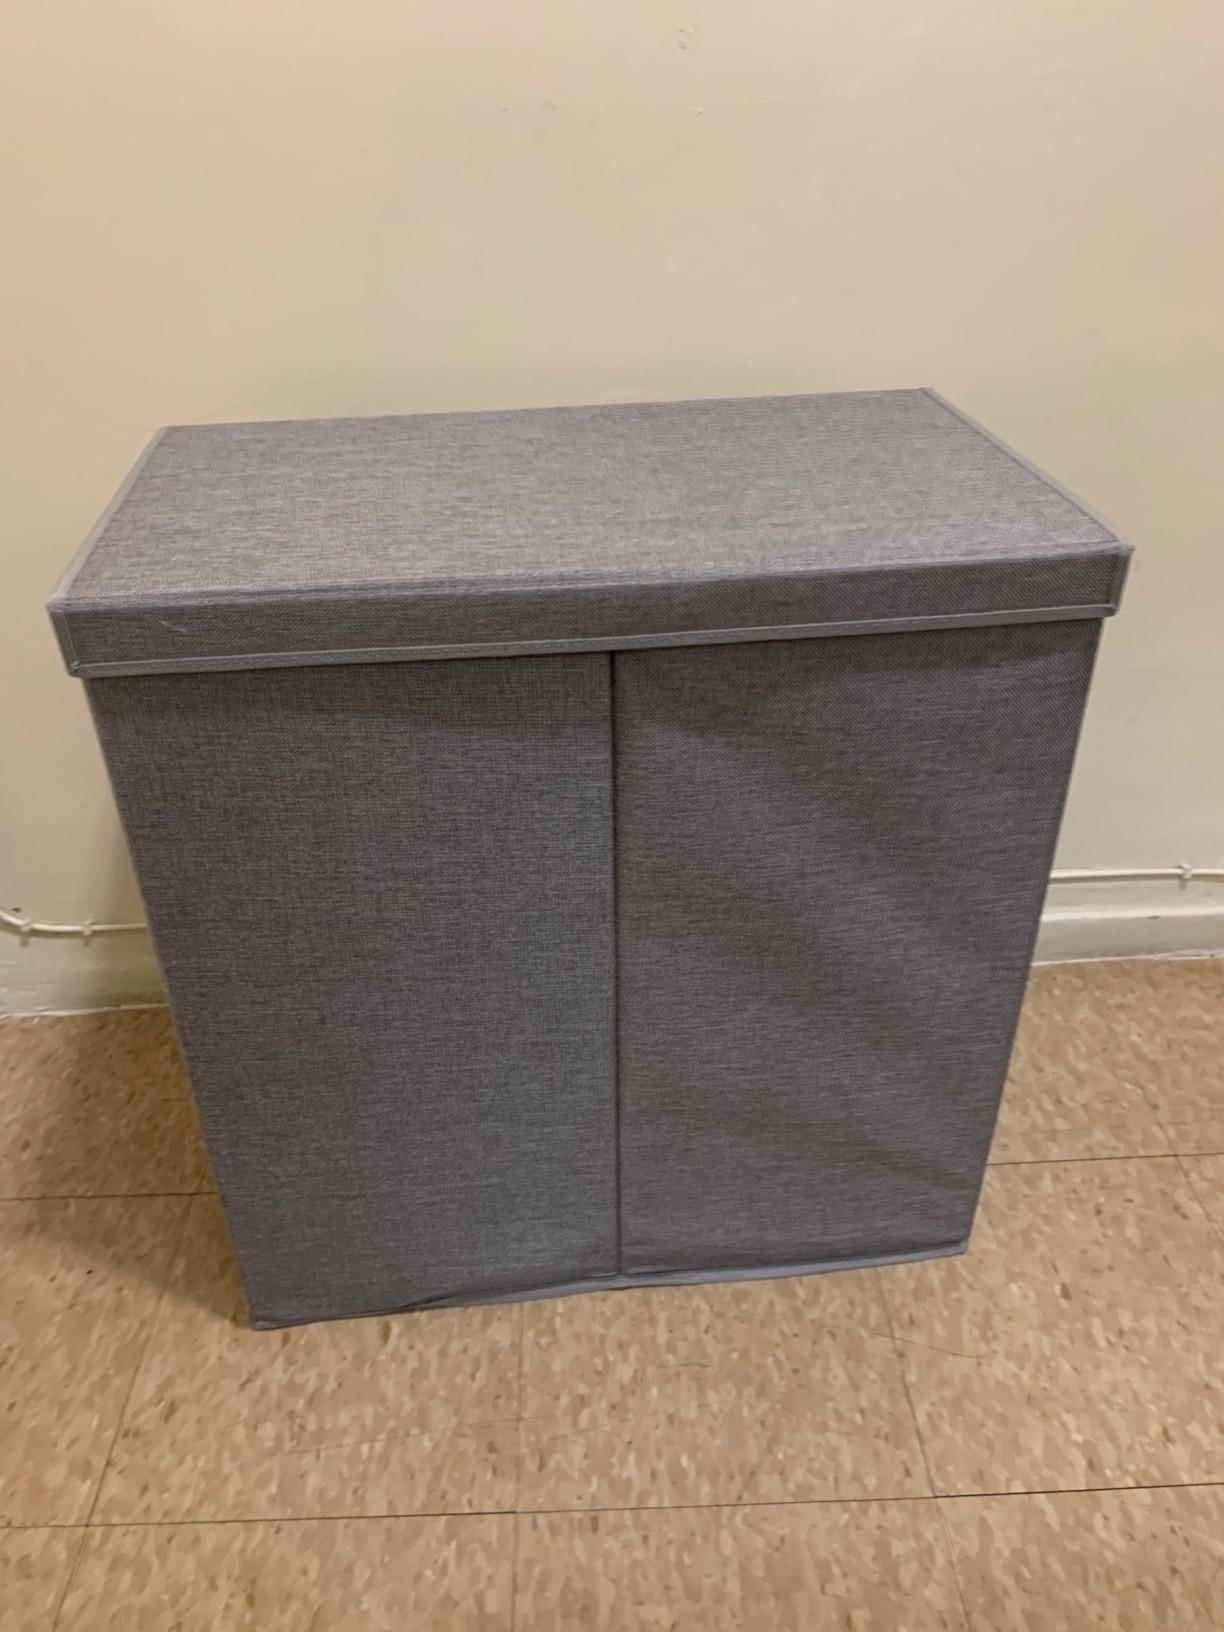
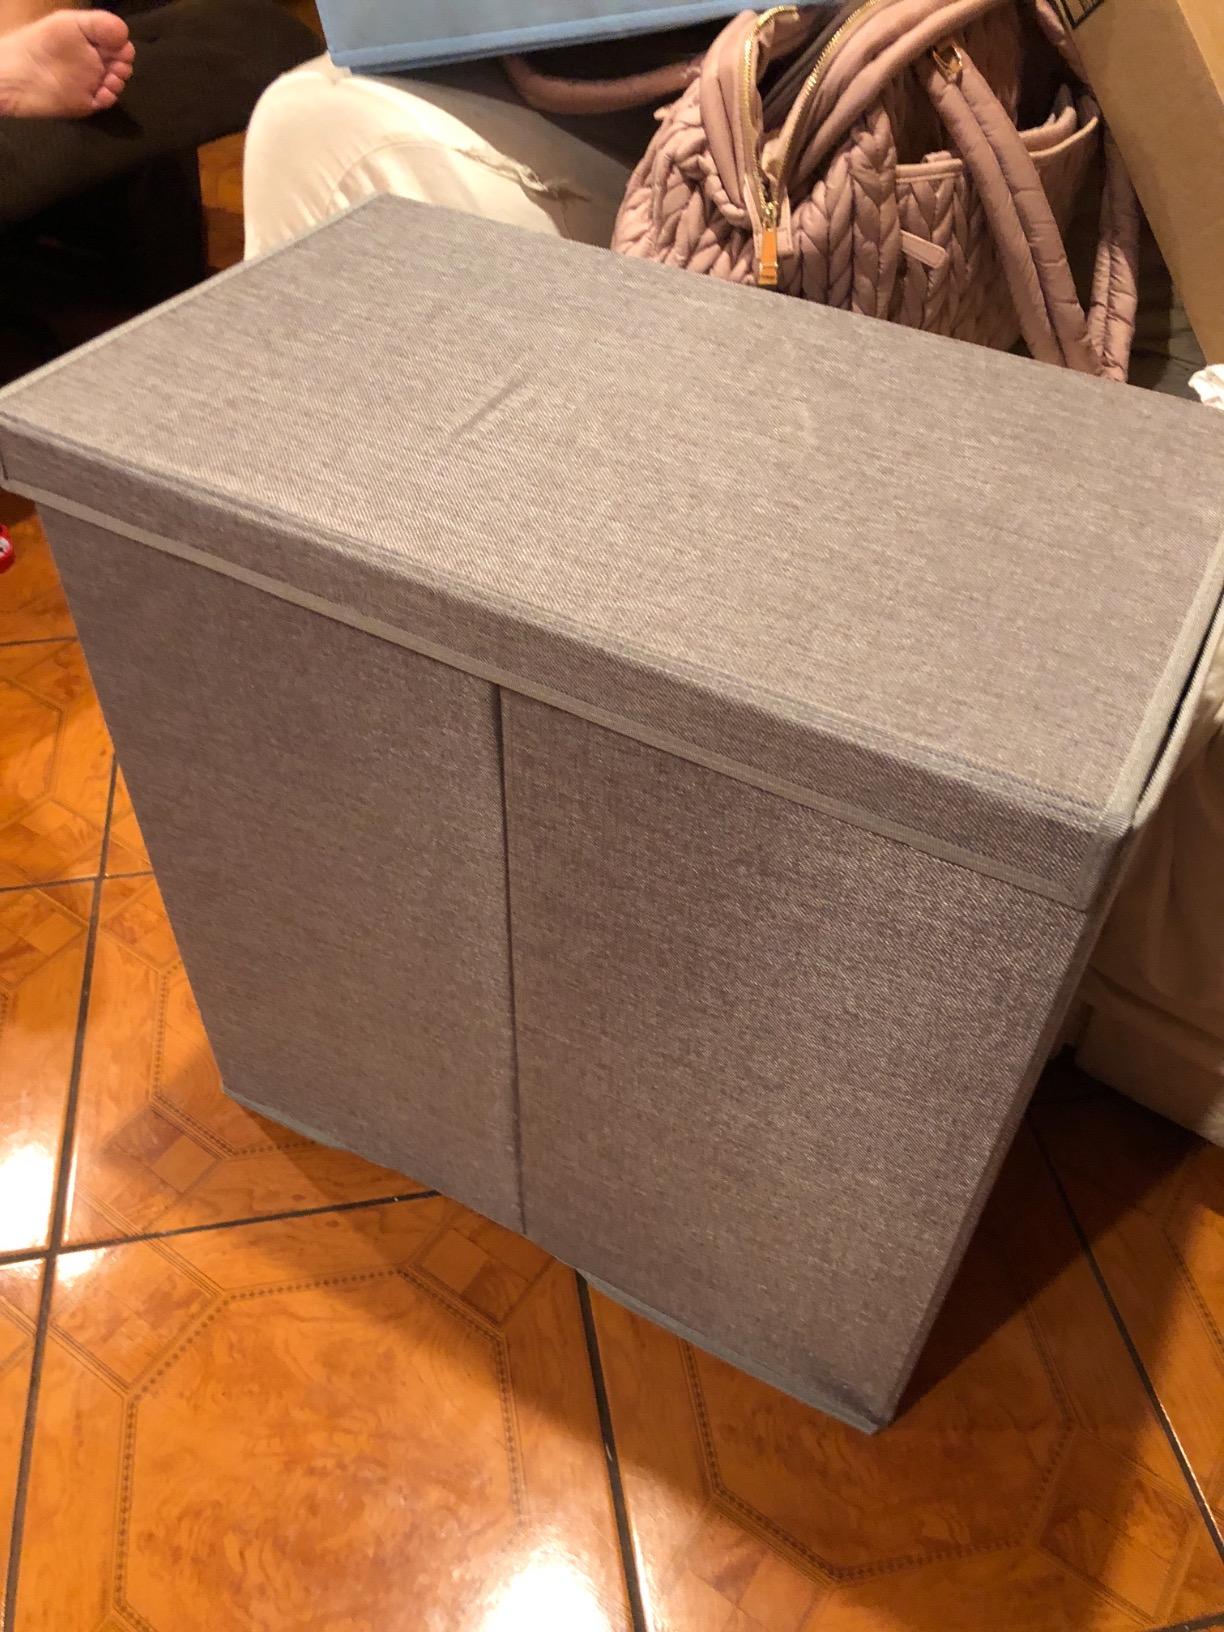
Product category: items_hamper
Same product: yes